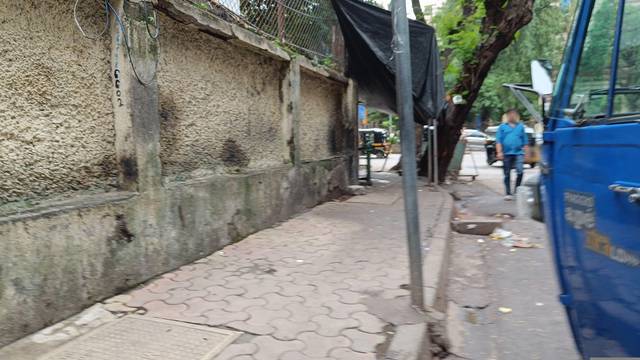
Region: India
Coordinates: 19.103, 72.84